Mierasaurus

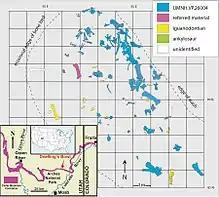
Excavation map of the "Mierasaurus" individual

Since 2005, the Utah Geological Survey has conducted annual excavations for several weeks at a time at a site known as Doelling's Bowl, located on lands managed by the US Bureau of Land Management in east-central Utah, United States. The site is catalogued as UMNH VP.LOC.1208 at the Natural History Museum of Utah (UMNH), and as Utah Loc. 42Gr0300v at the Utah Geological Survey. Its exact location is not publicly available. Doelling's Bowl is known for a large bone bed, covering some and measuring approximately thick. The rocks appear to be locally flat, but form broad swales over the whole site. Out of this area, has been excavated, producing 1500 vertebrate bones. Rocks in the Doelling's Bowl bonebed mainly consist of green-grey, sandy mudstone, but also contain silcrete, casts of silificied plant roots, and chert pebbles. It belongs to the Cretaceous-aged Yellow Cat Member of the Cedar Mountain Formation.